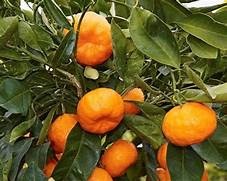
Label: mandarine